Matt Wieters

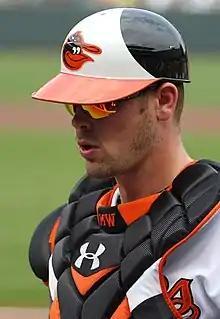
Wieters with the Orioles in 2011

Wieters attended the Georgia Institute of Technology and played college baseball for the Georgia Tech Yellow Jackets. He is one of just three players in Georgia Tech history to earn first-team All-America honors on at least two occasions. He was named a first-team All-America by Rivals.com and first-team All-Atlantic Coast Conference in 2007, first-team All-America by "Baseball America" and second-team All-ACC in 2006, and the ACC Rookie of the Year, Freshman All-America and first-team All-ACC in 2005.